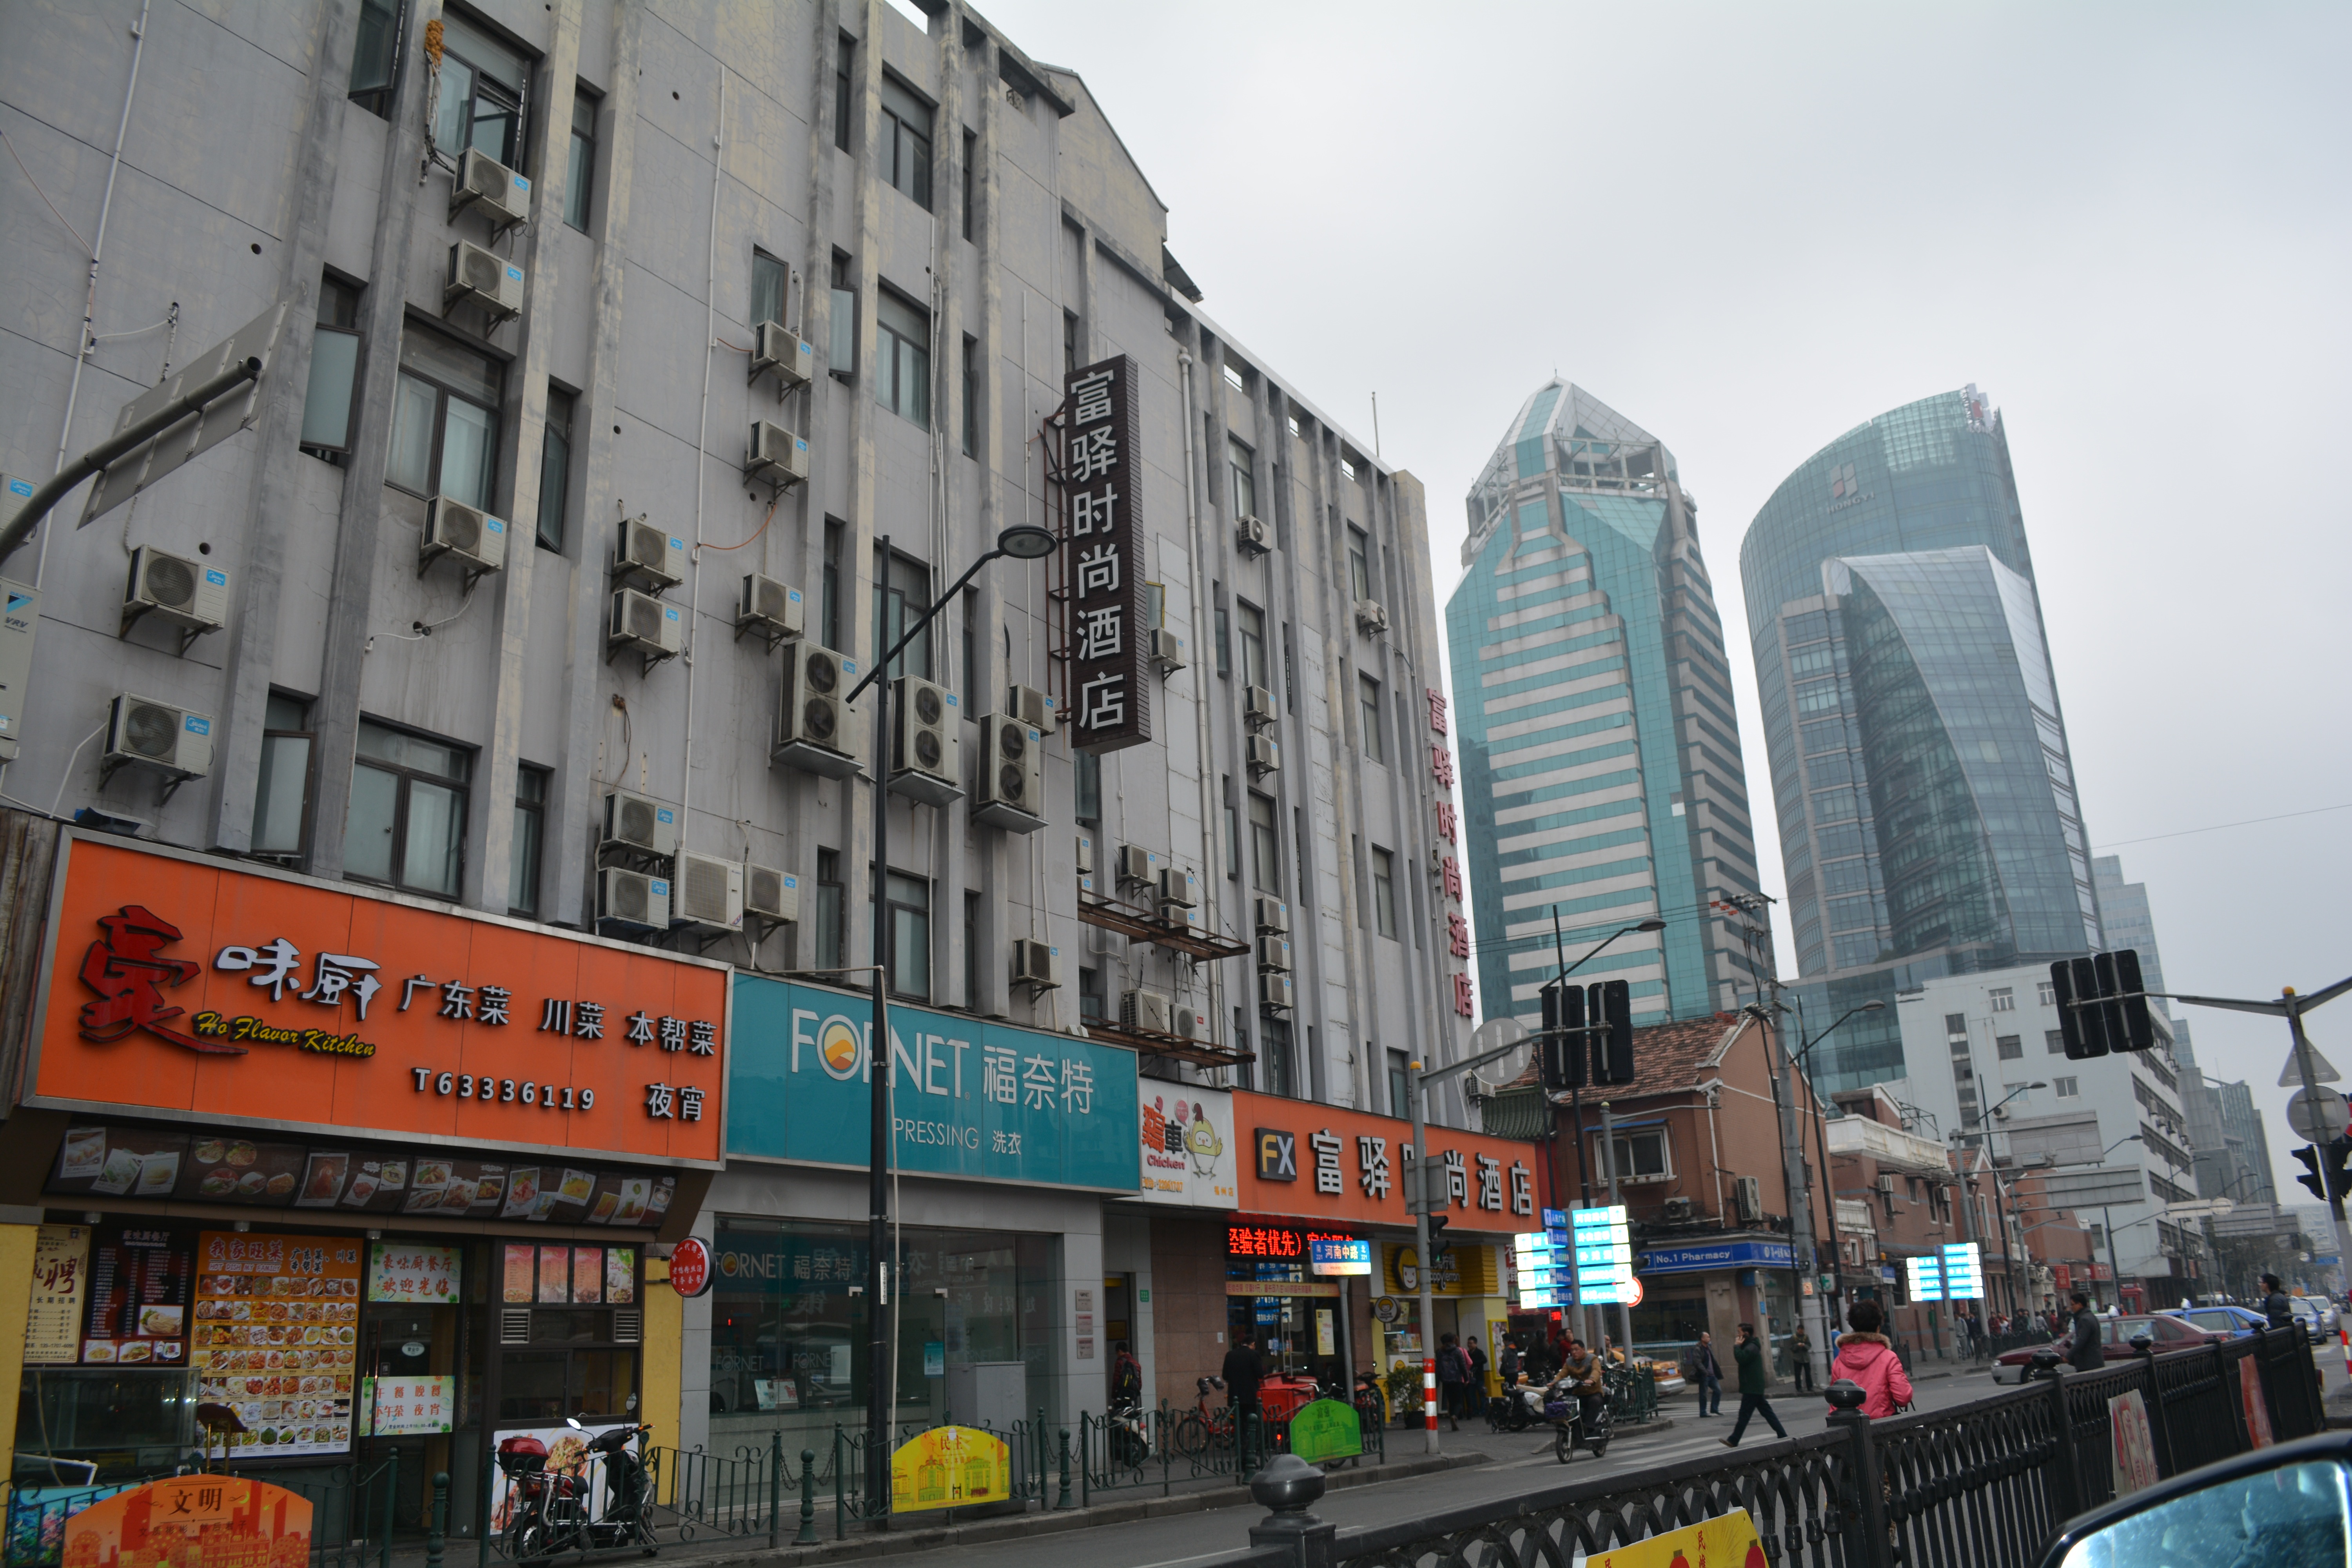
pedestrian, road, street, city, skyscraper, cityscape, downtown, transport, facade, tower block, public transport, metropolis, neighbourhood, urban area, human settlement, metropolitan area